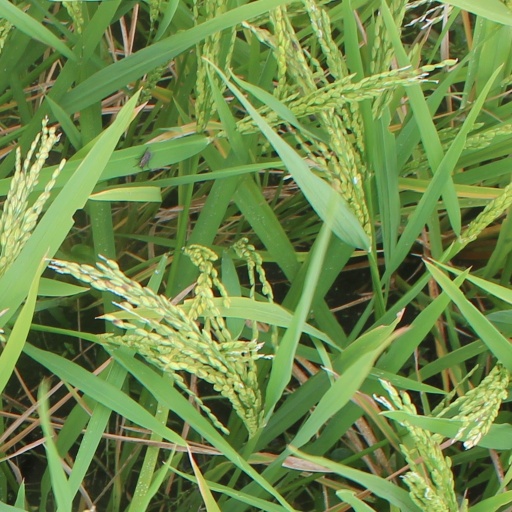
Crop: rice